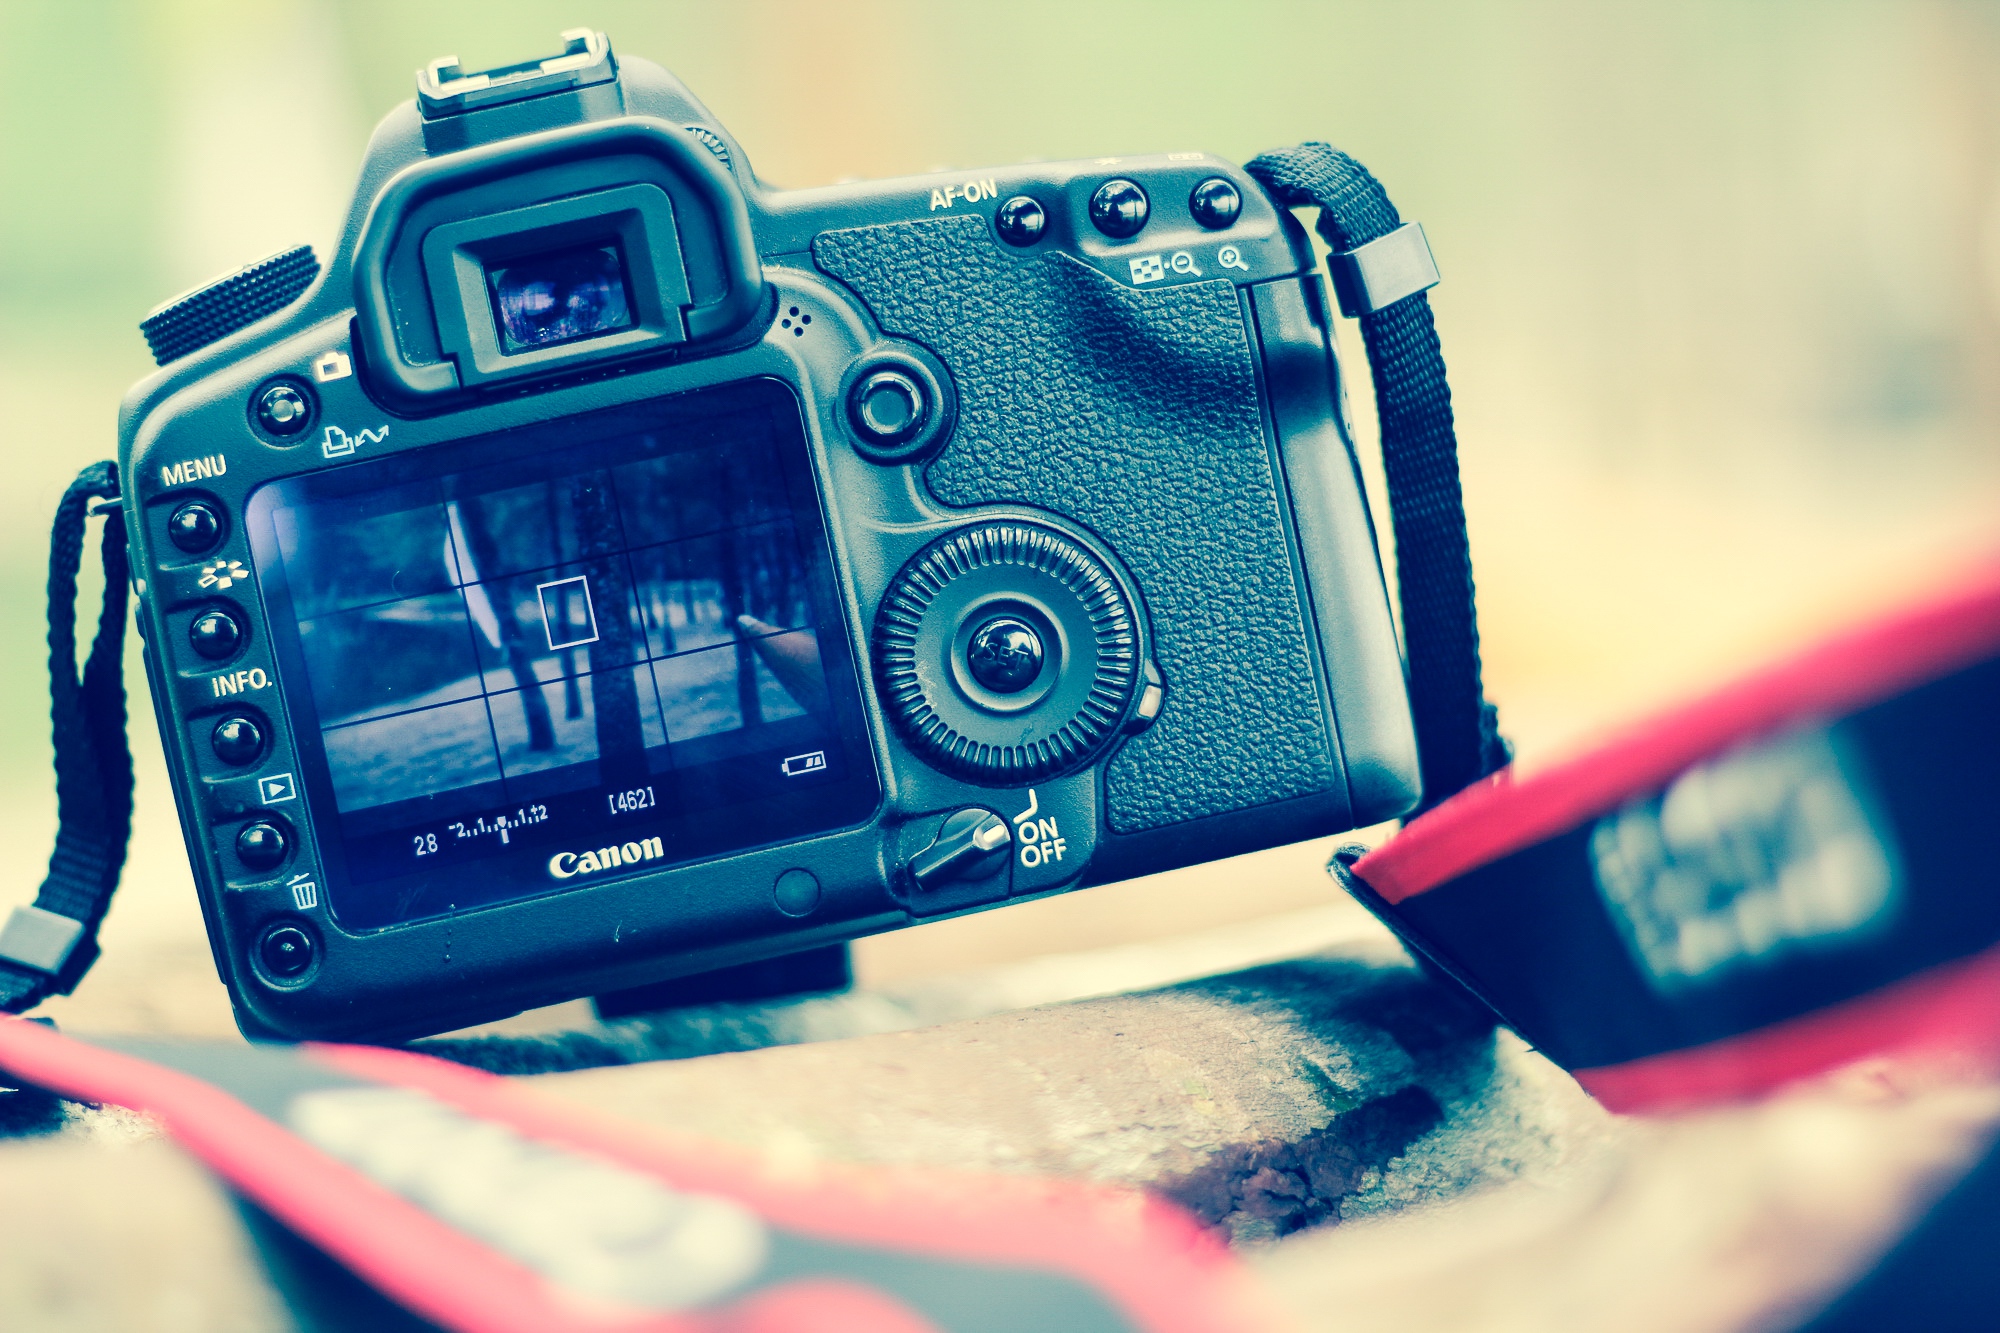
camera, cameras optics, Point and shoot camera, digital camera, photograph, blue, camera accessory, reflex camera, product, single lens reflex camera, mirrorless interchangeable lens camera, camera lens, photography, digital slr, electronics, Material property, technology, film camera, macro photography, electronic device, stock photography, electric blue, Colorfulness, gadget